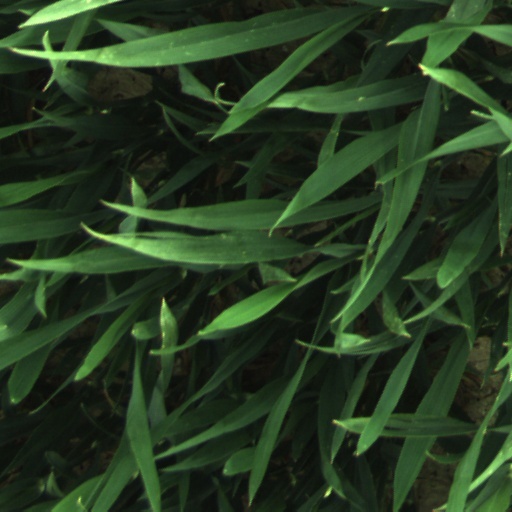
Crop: wheat